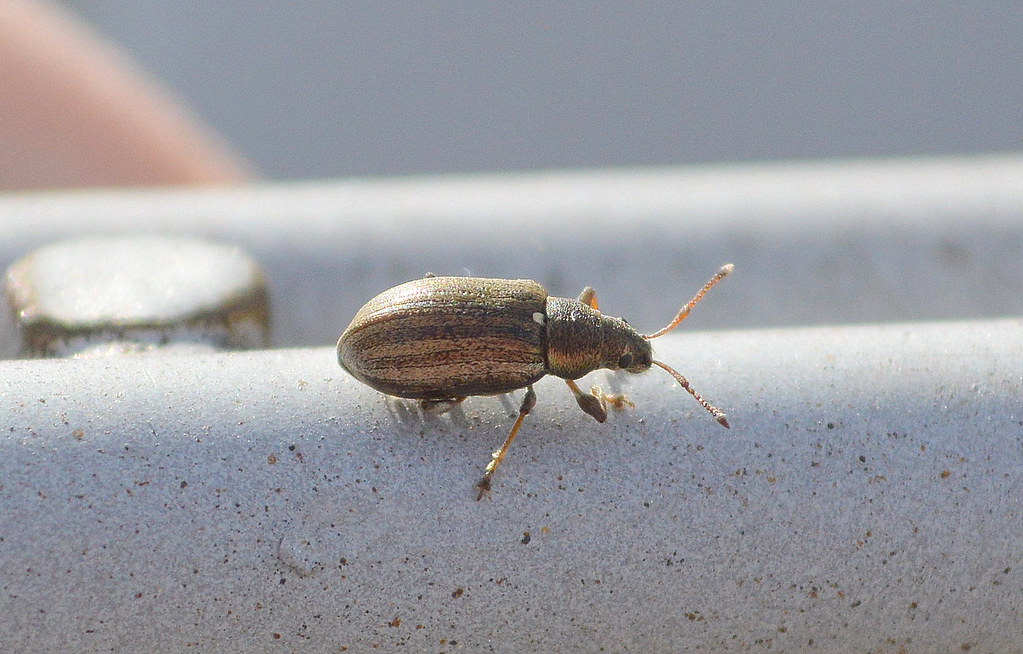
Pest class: pea_leaf_weevil